Lin Fong-cheng

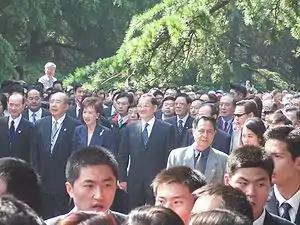
Lin and other Pan-Blue officials in Nanjing in 2005.

In April 2005, Lin joined Lien Chan and other Pan-Blue officials to visit mainland China. Prior to their departure, Lin said that the trip aimed to seek constructive dialogue on the peaceful development of cross-strait relations.